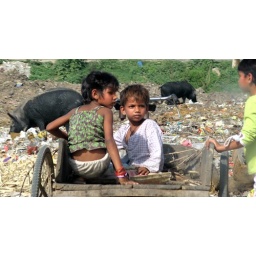
The girl looks pretty.. the girl in the green on the cart~!